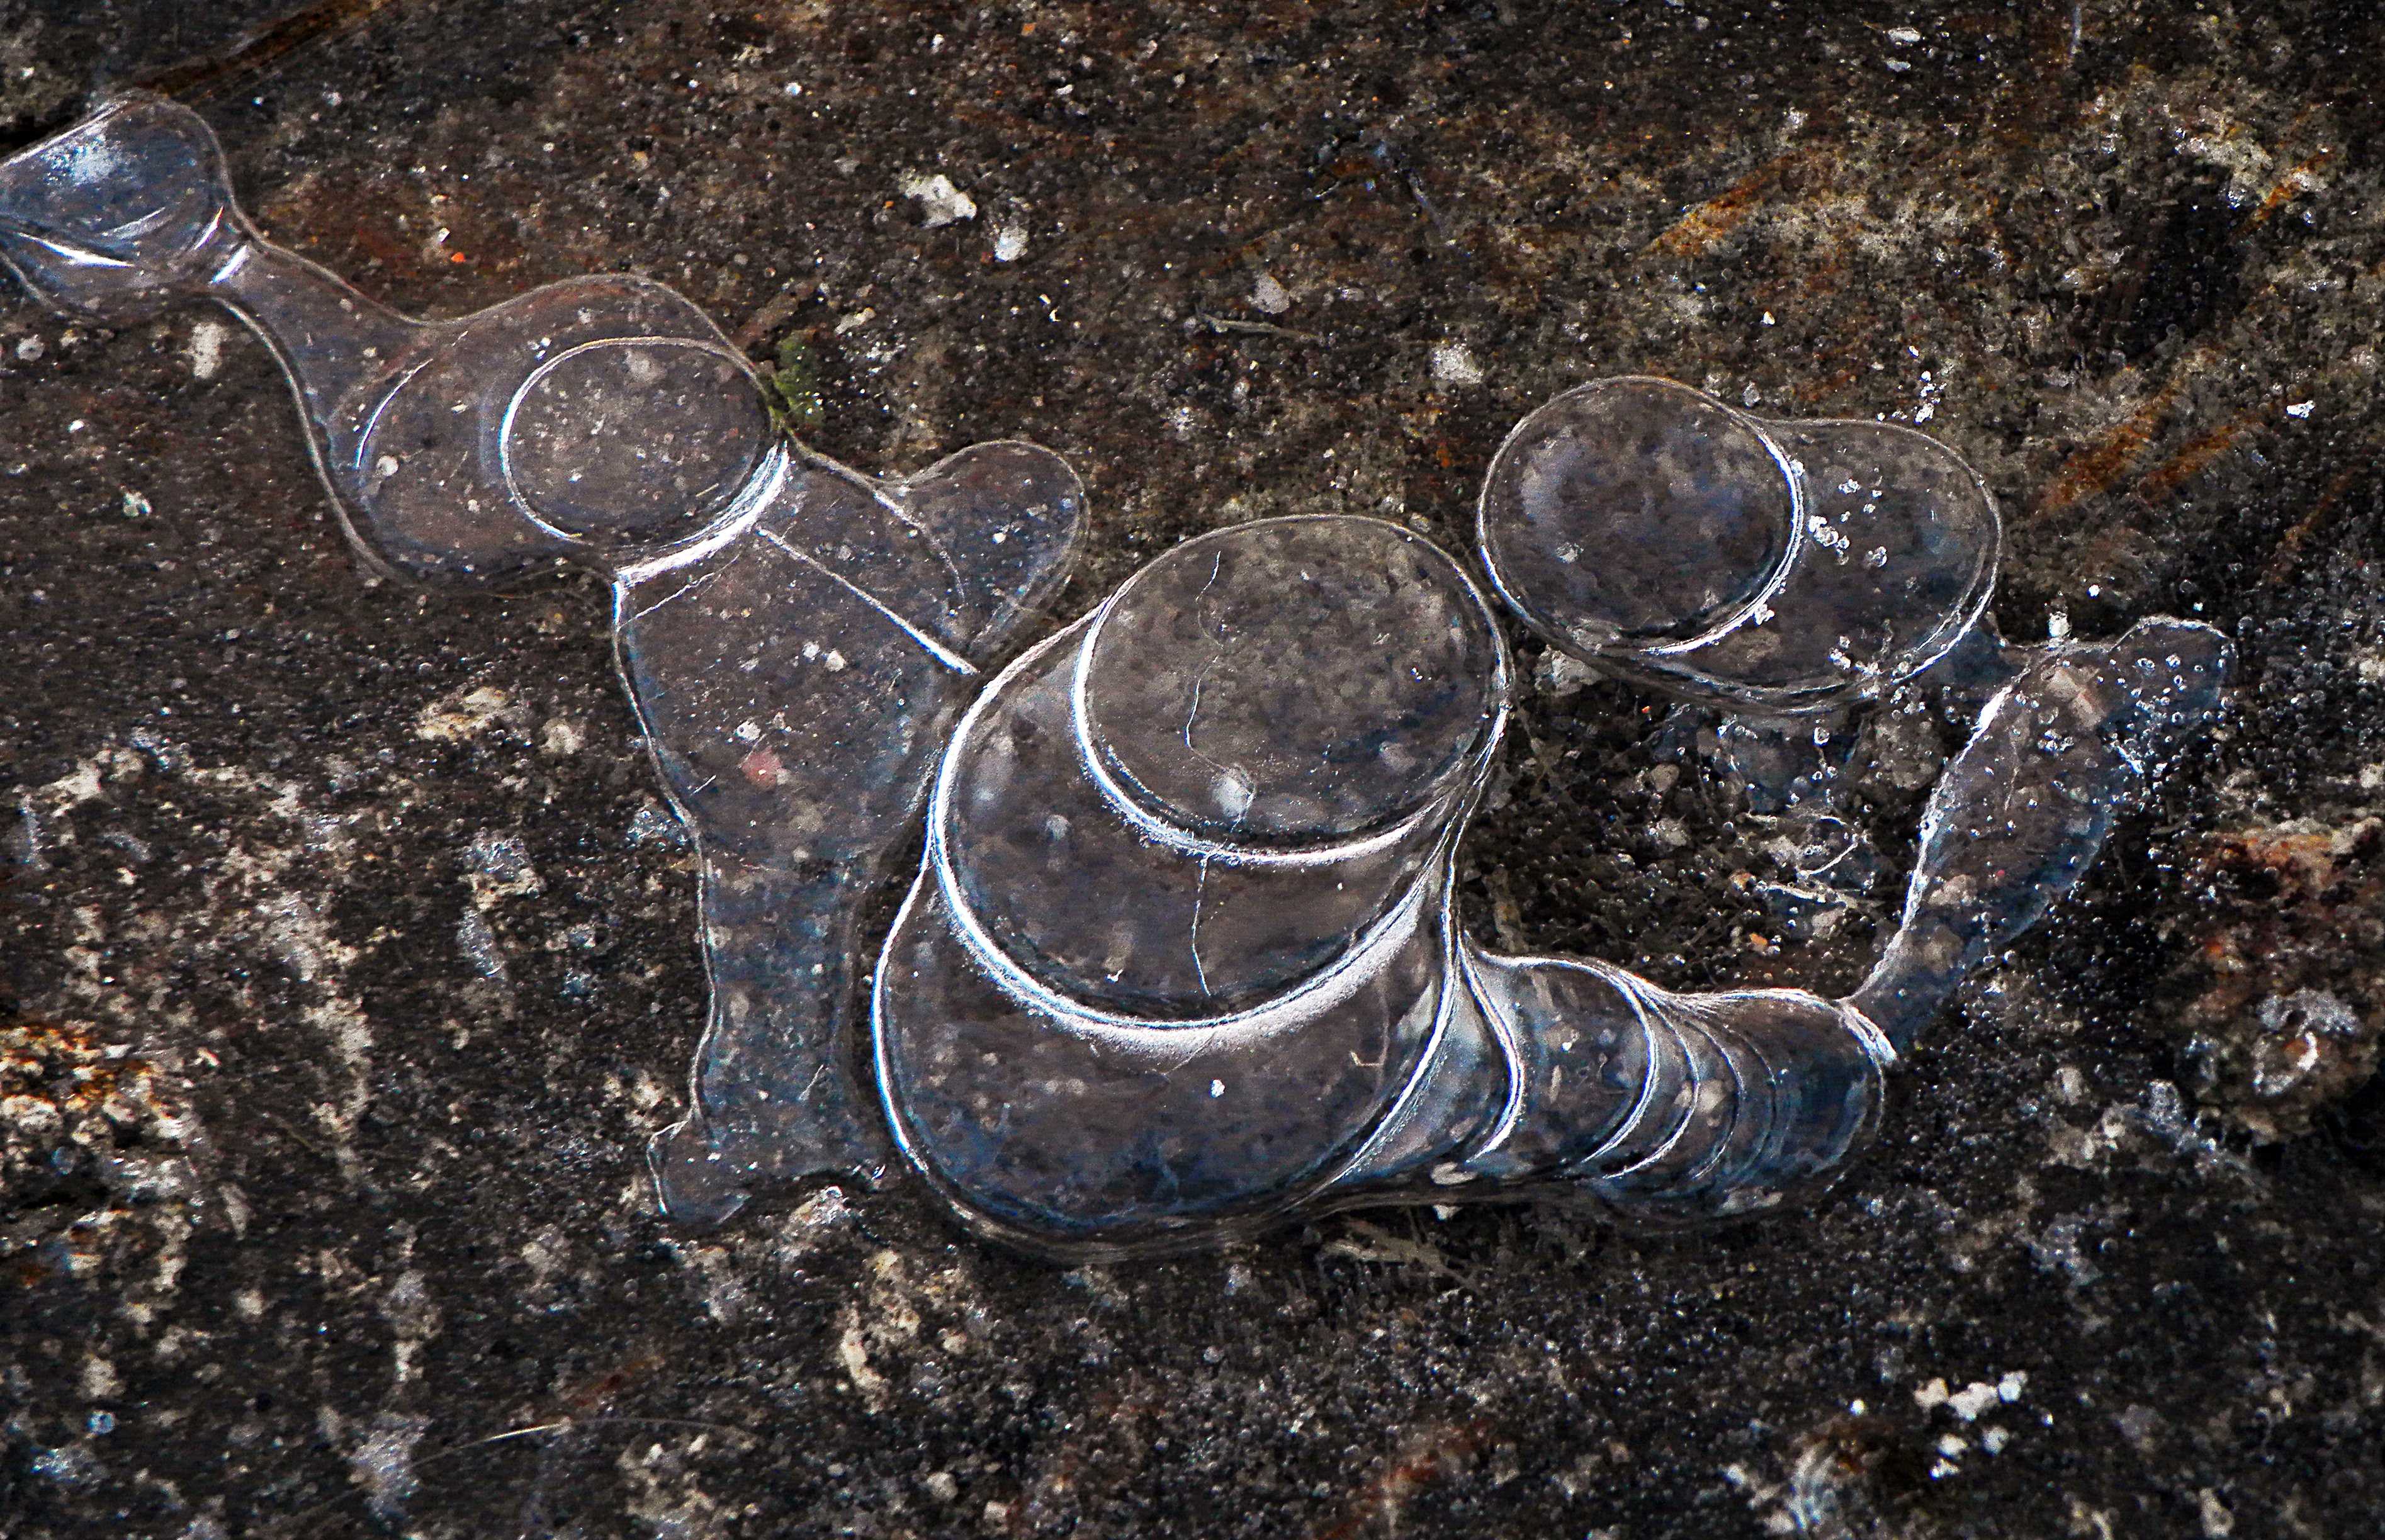
water, nature, wildlife, macro, biology, soil, material, naturaleza, ggl1, xovesphoto, gphoto, marine biology